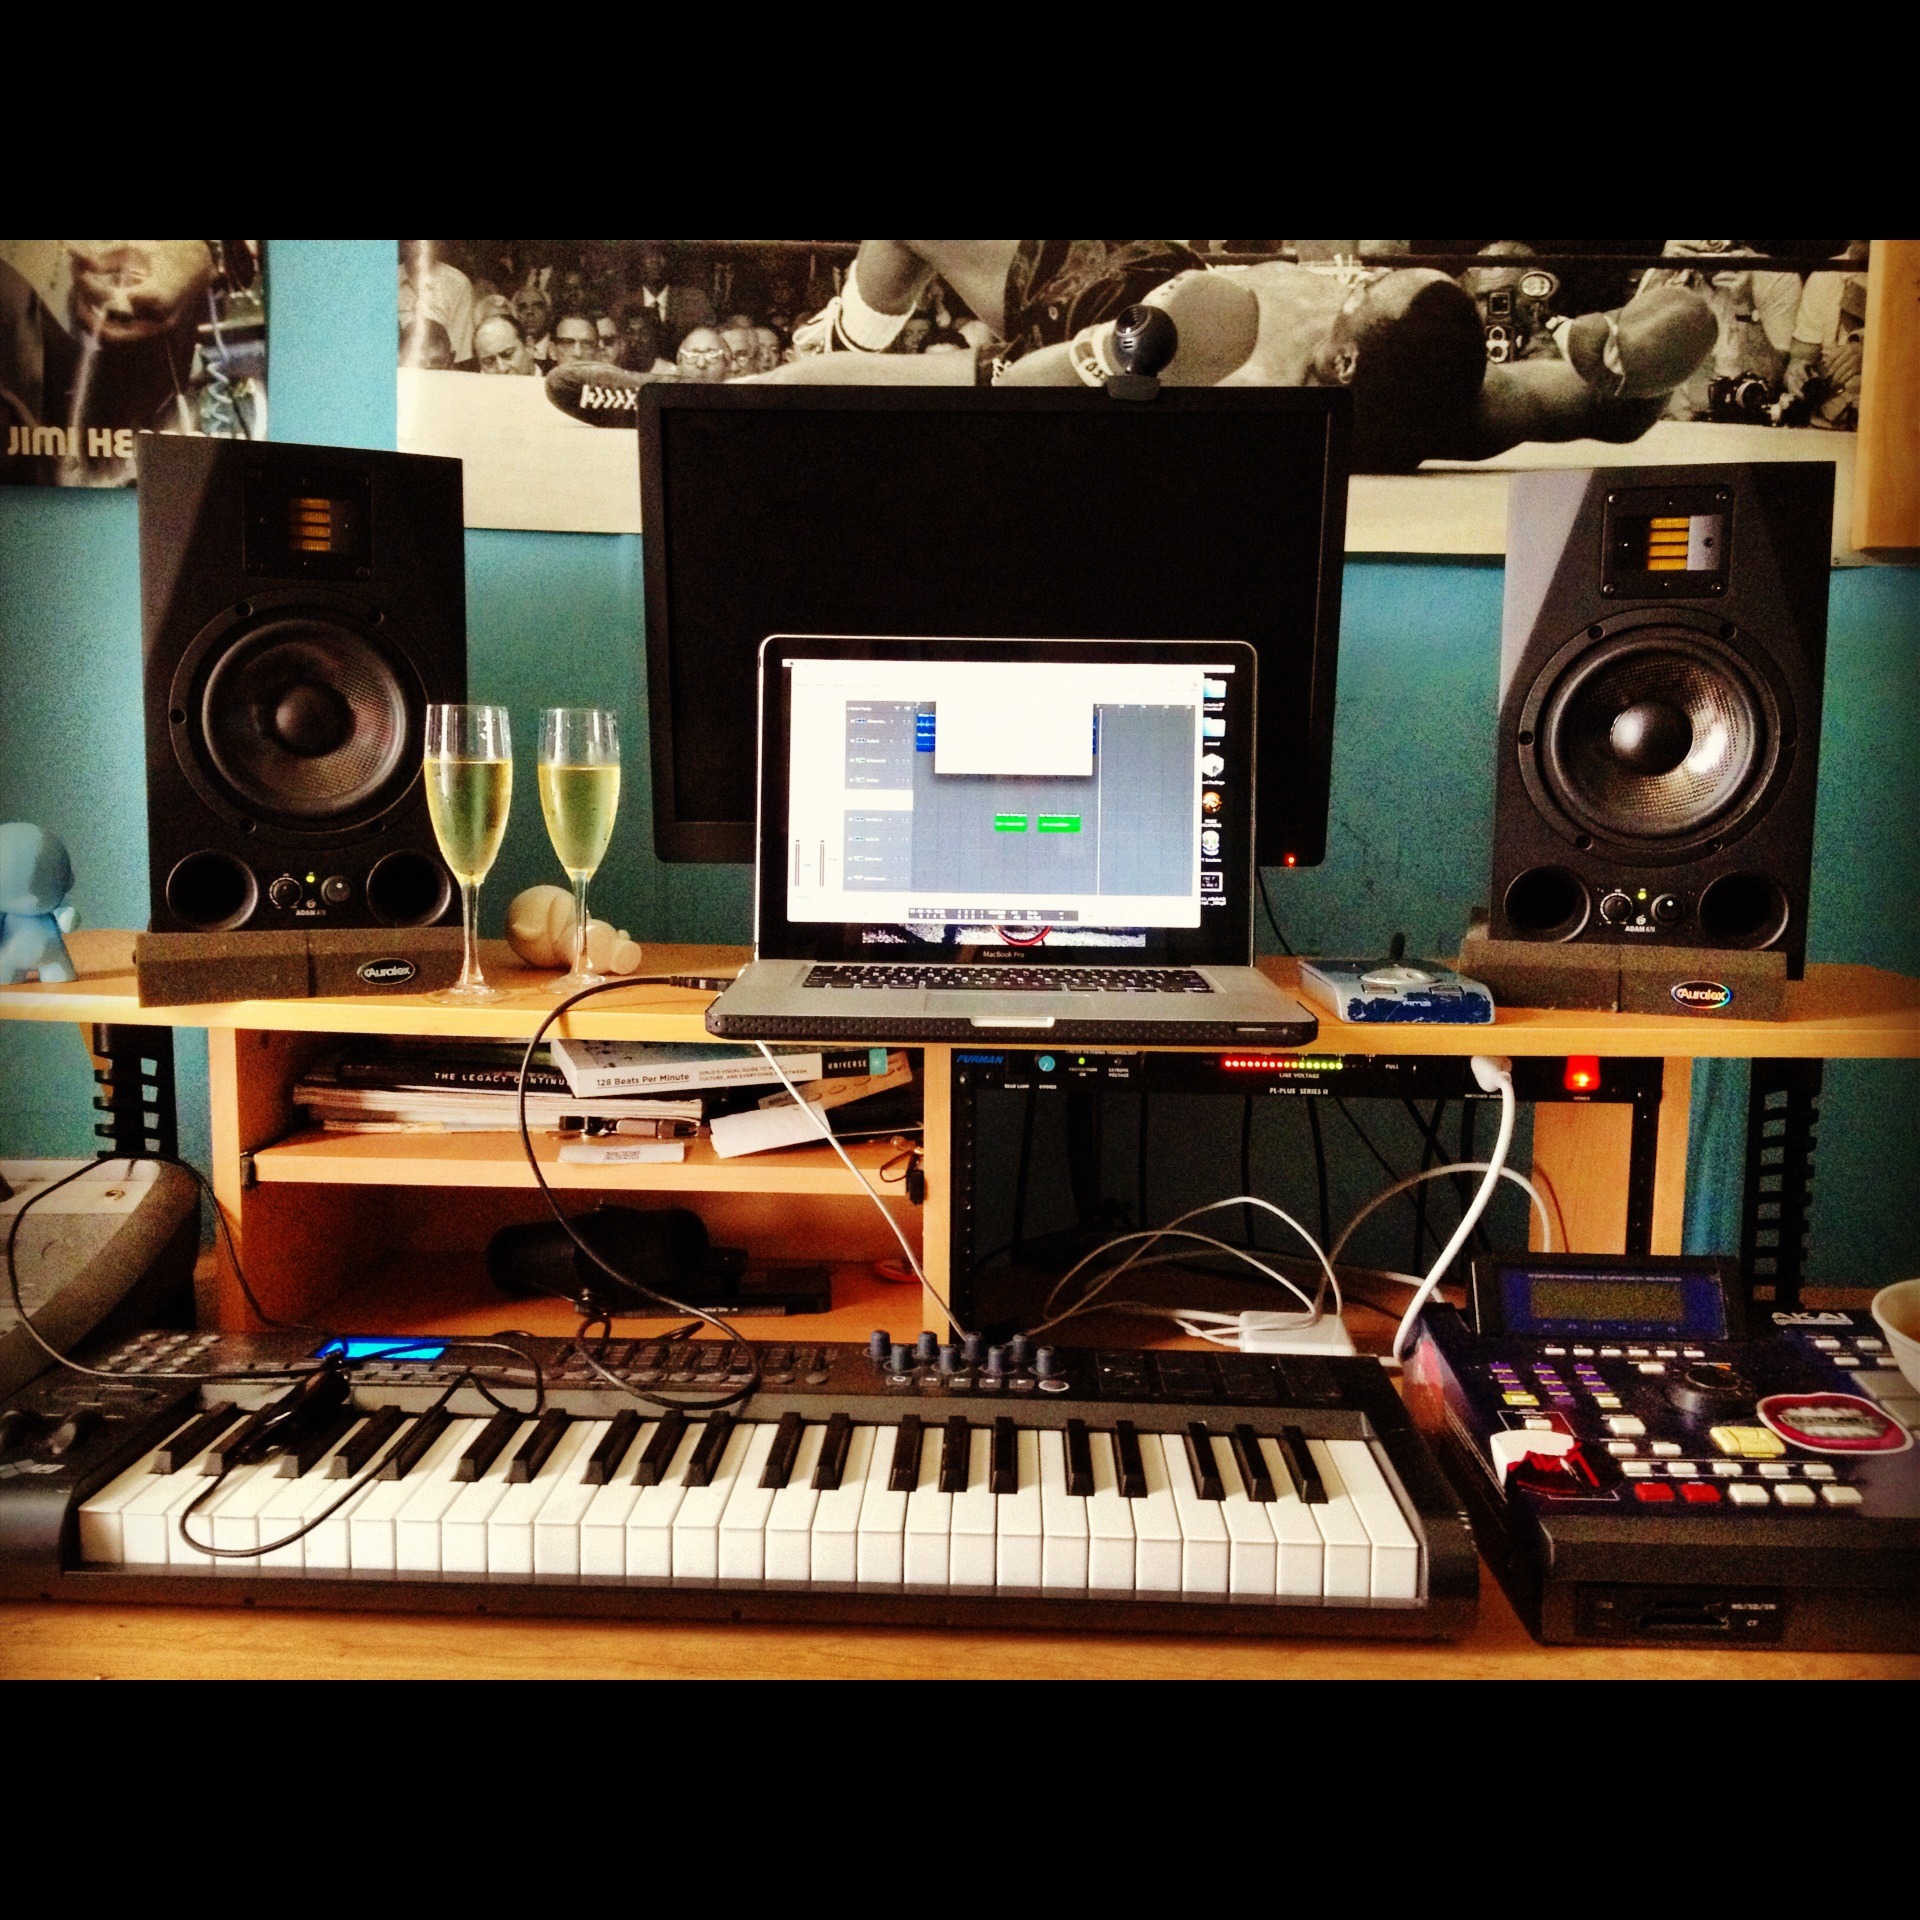
computer, record, music, keyboard, technology, equipment, instrument, studio, musical instrument, broadcast, recording, audio, musical, media, sound, broadcasting, production, speakers, entertainment, musical keyboard, electronic instrument